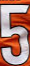
Number: 5